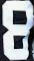
Number: 8